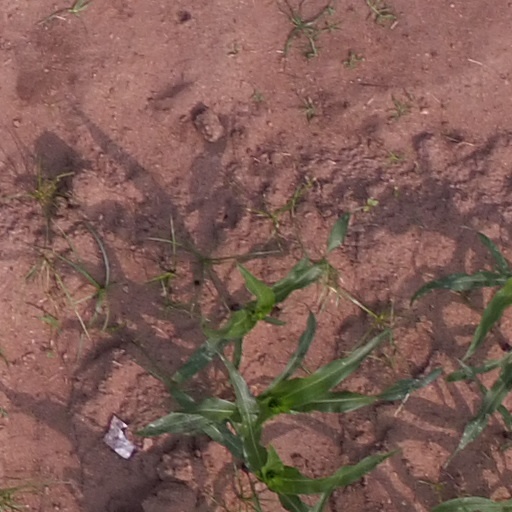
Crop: maize; corn